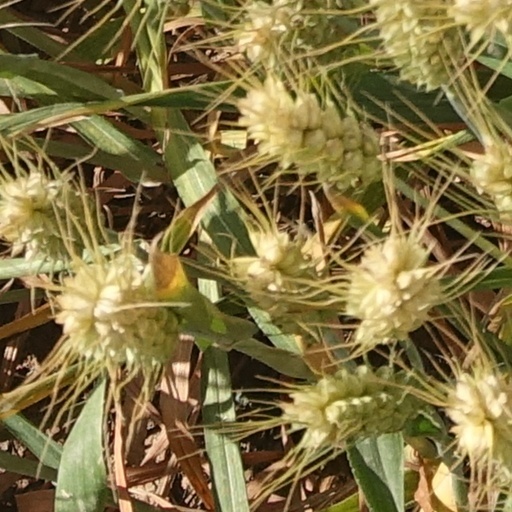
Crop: wheat